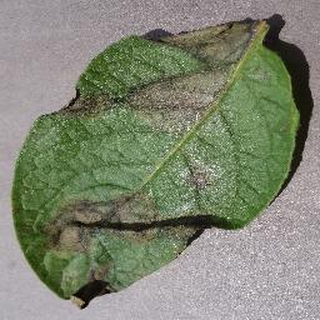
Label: potato_late_blight